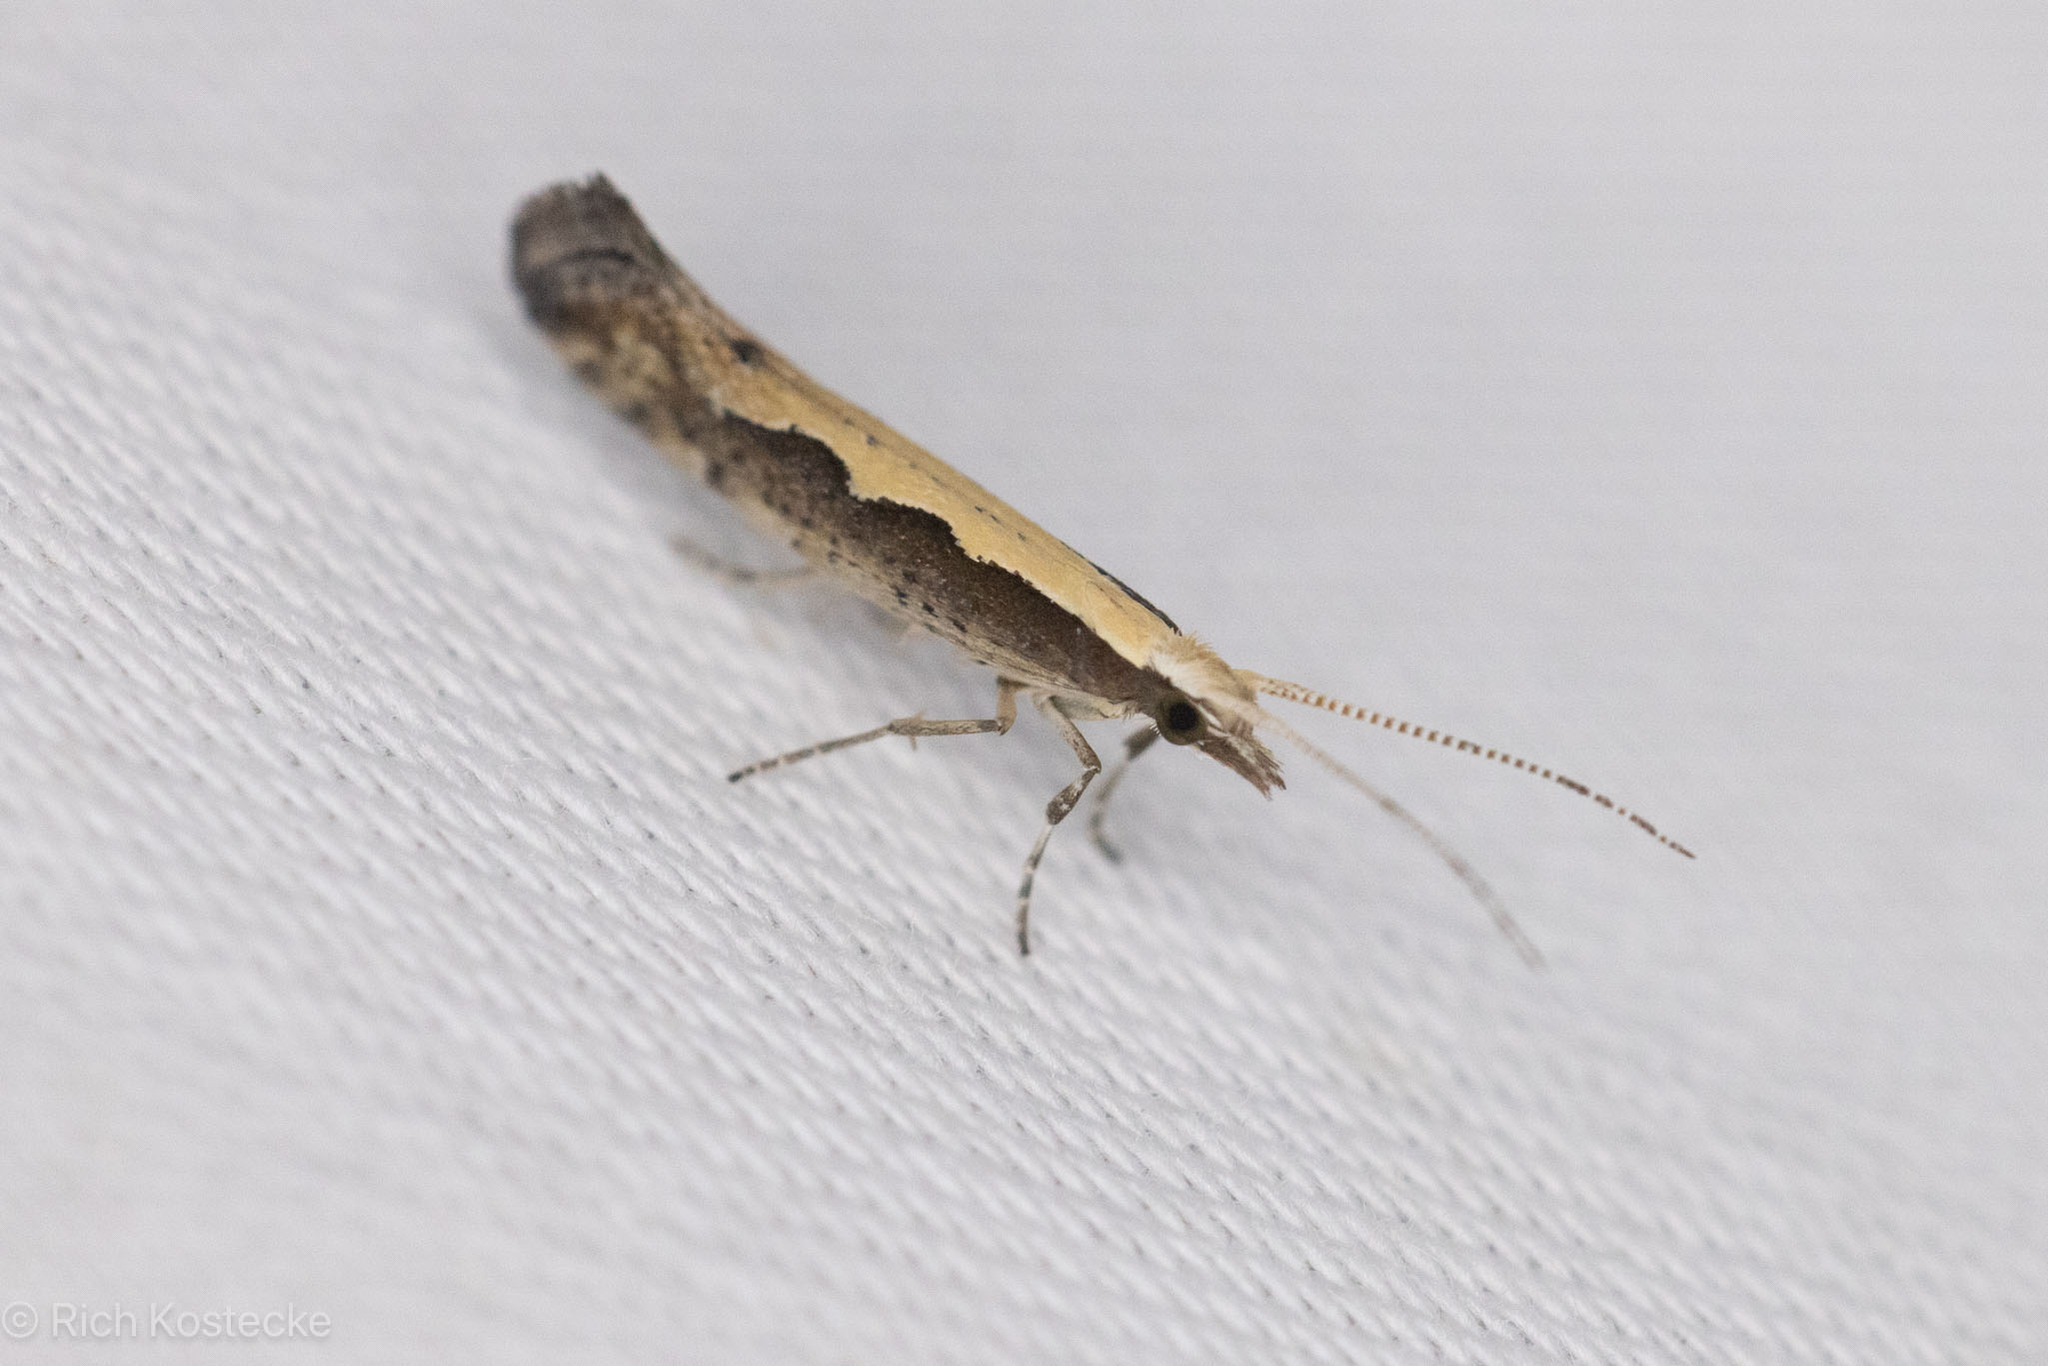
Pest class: diamondback_moth